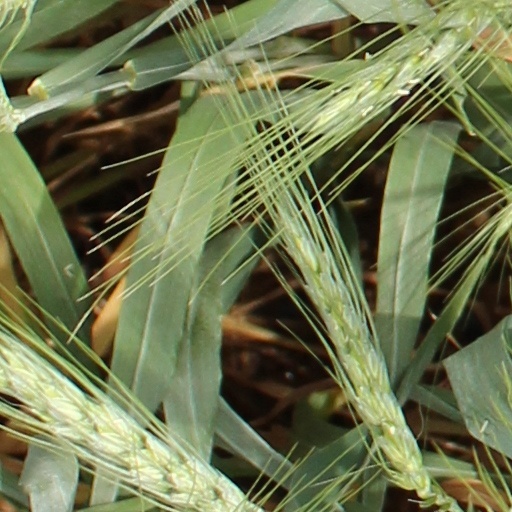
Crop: wheat